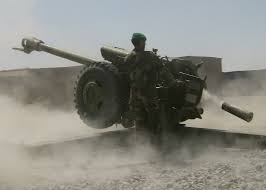
Label: D-30